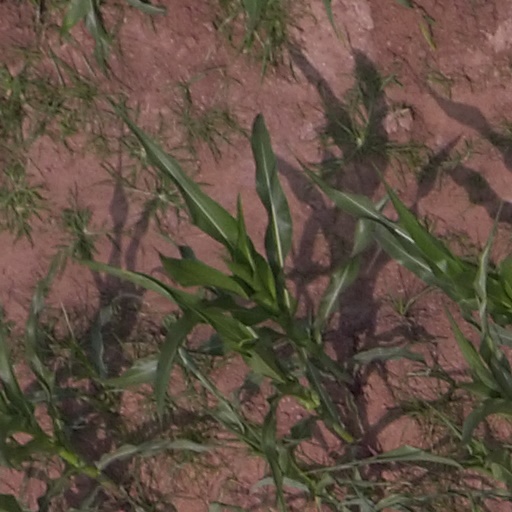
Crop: maize; corn